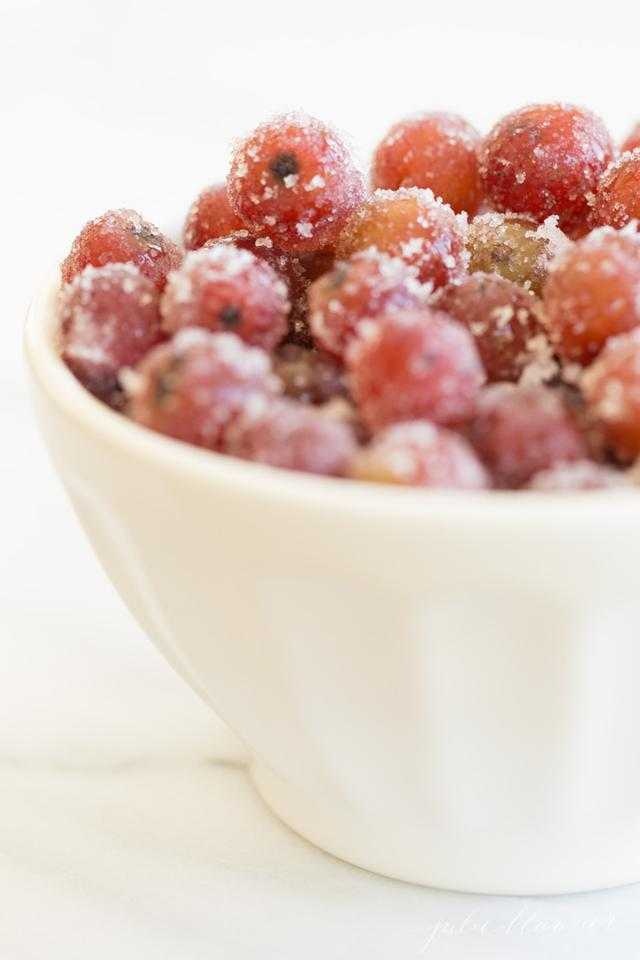
Label: Grapes